Hongchunping Temple

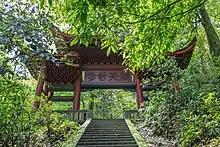
A paifang in front of Hongchunping Temple.

Hongchunping Temple is a Buddhist temple located on Mount Emei, in Emeishan City, Sichuan, China.